William Findley House

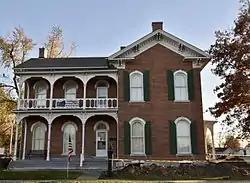

The William Findley House, also known as the Davis County Historical Society Museum, is a historic residence located in Bloomfield, Iowa, United States. Dr. William M. Findley was the first owner of this house. A native of Dayton, Ohio, he settled in Bloomfield in 1843, where he practiced medicine. He was a surgeon for the 4th Iowa Cavalry during the Civil War. The T-shaped, vernacular structure is one of a very few brick houses in town, as the vast majority are frame construction. While it does not conform to any specific style, the wide, bracketed cornice does suggest the Italianate style. The frame summer kitchen that sat behind the house was torn down when the frame addition was built onto the back of the house in 1917. The addition contained the kitchen of a boarding house that occupied the building at that time. The William Findley House is now part of a museum complex that includes a Mormon log cabin, a livery barn, the Wheeler Ridge School, and the Savannah Christian Church. The other buildings were moved here. It was listed on the National Register of Historic Places in 1978.